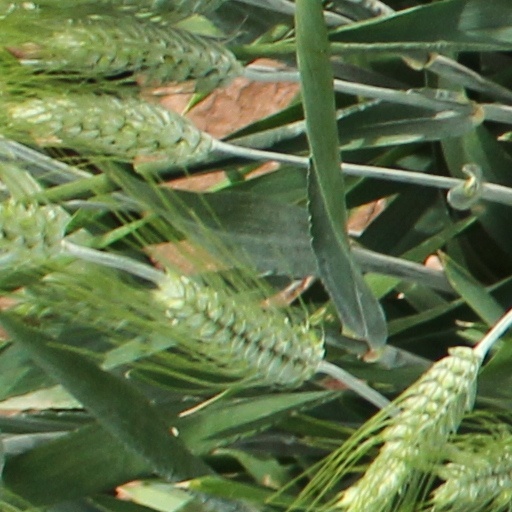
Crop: wheat